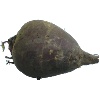
Label: Beetroot 1